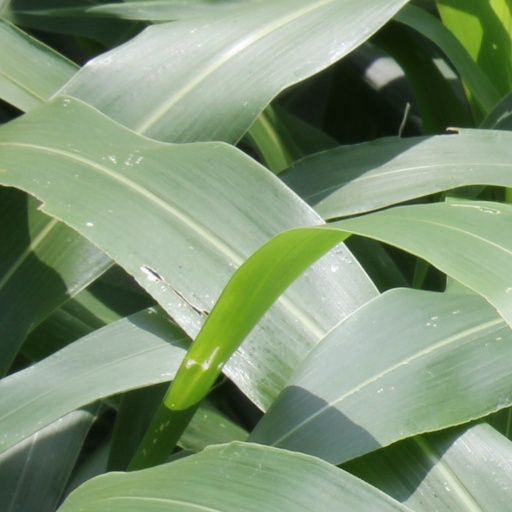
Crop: sorghum